Cross Country services

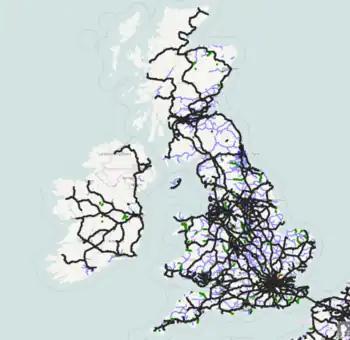
Current mainline railway lines in Ireland and the United Kingdom are shown in black, heritage lines in green, subway lines in red and former railway lines in light blue

The world's first twin-track inter-urban passenger railway in which all the trains were timetabled and ticketed was the Liverpool to Manchester Railway. This line, in 1830, greatly reduced journey times between the two cities and provided a major freight link. This captured the mind of venture capitalists and led to many more Railways in the United Kingdom than operate today. This was at a time when those cities were separated by a bumpy and circuitous road bypassing Chat Moss with divergent main industries: shipping of goods/materials and shipbuilding in the case of Liverpool and textile mills in Manchester thus in economic terms this line can be considered inter-regional. The first cross-country route avoided requiring co-operation between existing operators however still connected rival operators' tracks to the same terminus city, London, and was the Lancashire and Yorkshire Railway's Manchester and Leeds Railway which was constructed in 1847.